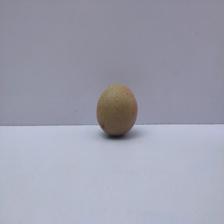
Size: Small